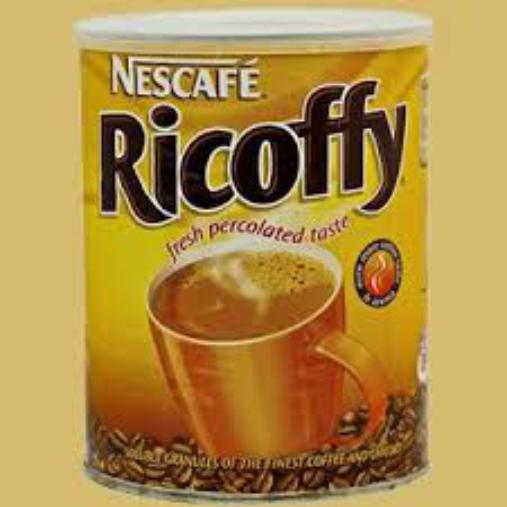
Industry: Food